Hampstead (Tunstall, Virginia)

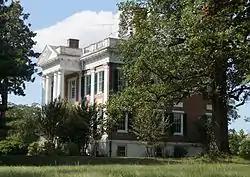

Hampstead is a historic plantation house located near Tunstall, New Kent County, Virginia. It was built about 1825, as a two-story, rectangular Federal style brick dwelling with a hipped roof. The front facade features alternating window bays and pilasters and a central two-story pedimented projecting portico. Also located on the property are the contributing ruins of a granary, an 18th-century cottage and an icehouse